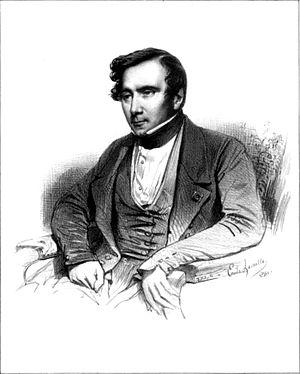
L’histoire de la cité scolaire Augustin-Thierry commence avec la création, par lettre patente, d'un collège royal à Blois par Henri III en 1581 et continue jusqu'à nos jours, malgré plusieurs interruptions et changements de locaux.
Jacques Nicolas Augustin Thierry, né le 10 mai 1795 à Blois et mort le 22 mai 1856 à Paris, est un historien français.
La cité scolaire Augustin-Thierry est un établissement d'enseignement secondaire et supérieur public situé à Blois, dans l'académie d'Orléans-Tours. Réunissant un collège, un lycée général et technologique, une section professionnelle et le GRETA du Loir-et-Cher, la cité scolaire accueille, à la rentrée 2016, 1 623 élèves et étudiants et environ 325 personnels encadrants.